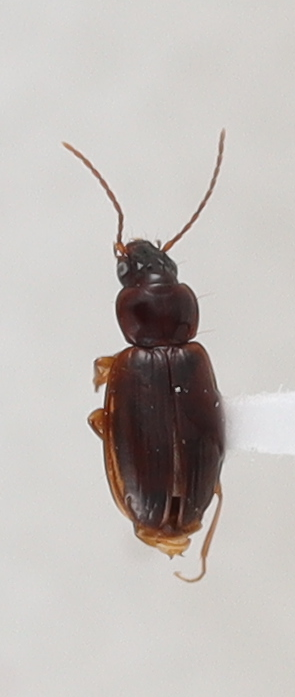
Scientific name: Trechus obtusus
Plot: 14
Trap: W
Collected: 20210908